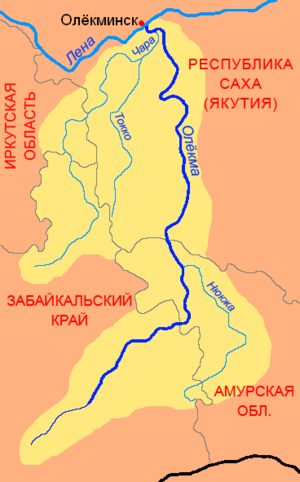
Le Toungir est une rivière de Sibérie orientale en Russie, qui coule dans le krai de Transbaïkalie. C'est un affluent de l'Olekma en rive droite, donc un sous-affluent de la Léna.
La Nioukja est une rivière de Sibérie orientale en Russie, qui coule dans les oblasts de Tchita et de l'Amour.
La Tchara est une rivière de Sibérie orientale en Russie, qui coule dans les oblasts de Tchita et d'Irkoutsk, ainsi que dans la République de Sakha. C'est un affluent de l'Olekma en rive gauche, donc un sous-affluent de la Léna.